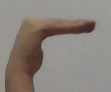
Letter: haa